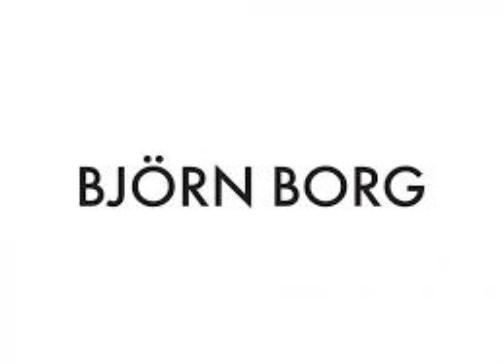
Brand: Bjorn Borg
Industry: Clothes